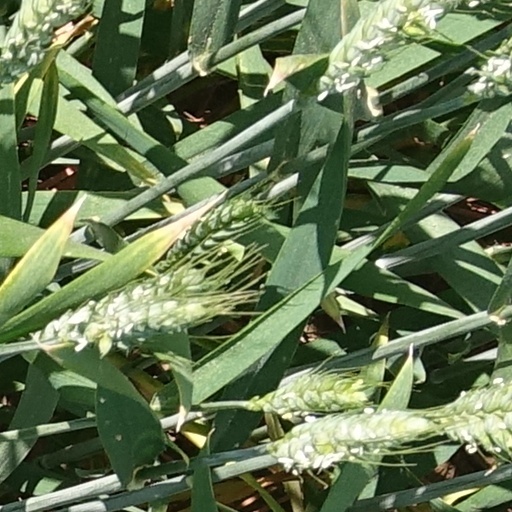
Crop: wheat